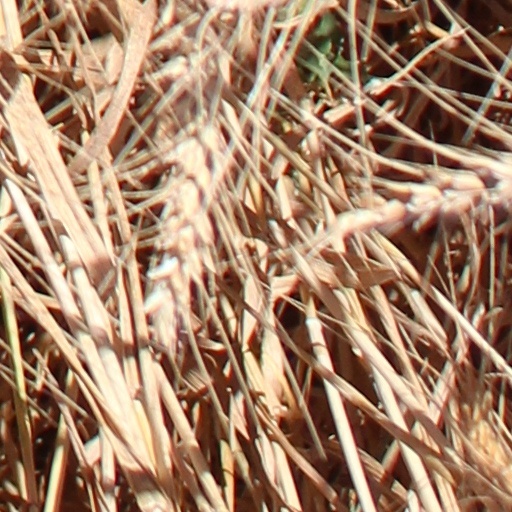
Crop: wheat